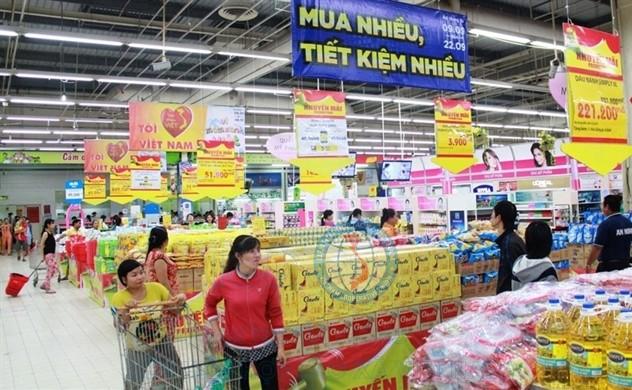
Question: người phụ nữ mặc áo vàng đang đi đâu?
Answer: cô ấy đang đi mua sắm trong siêu thị